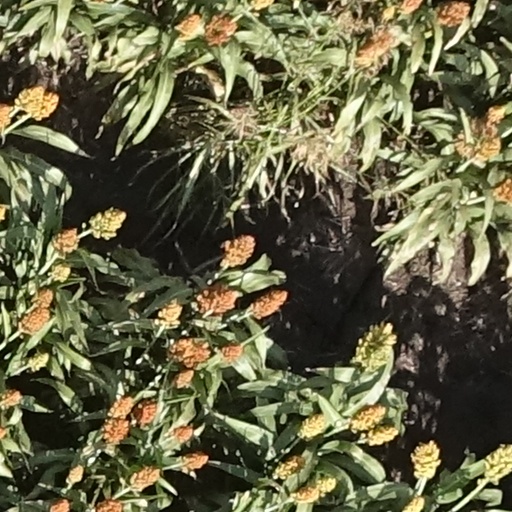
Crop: sorghum